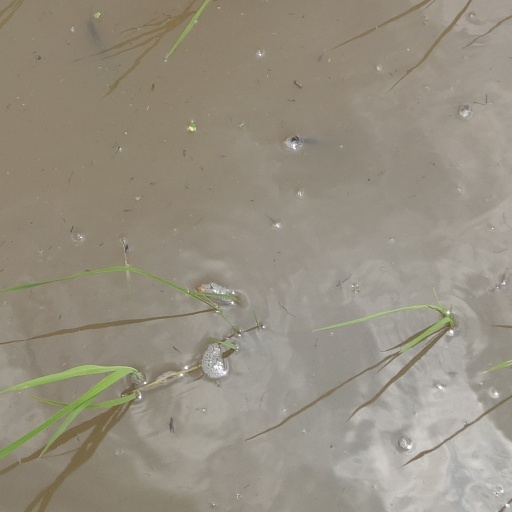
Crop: rice